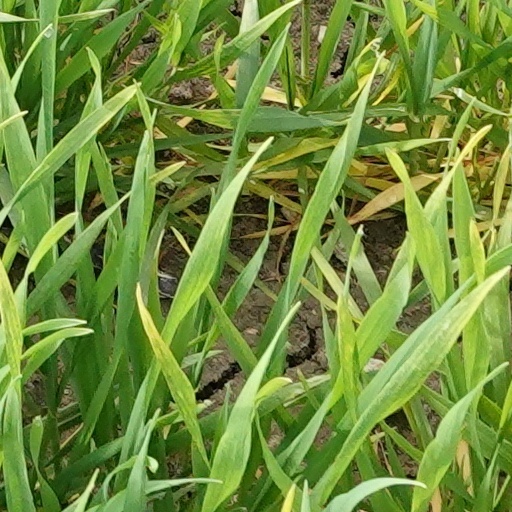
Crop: wheat